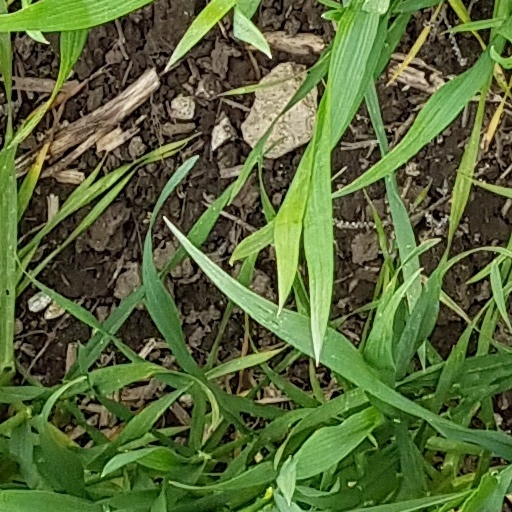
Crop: wheat